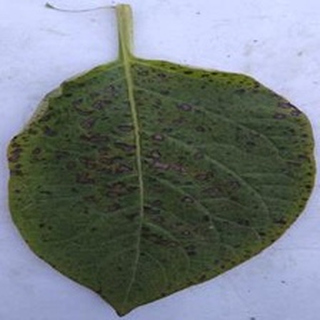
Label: potato_early_blight